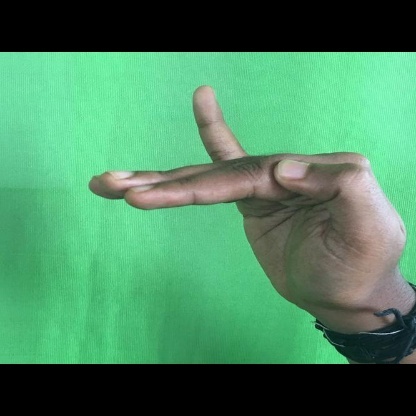
Mudra: Hamsapaksha